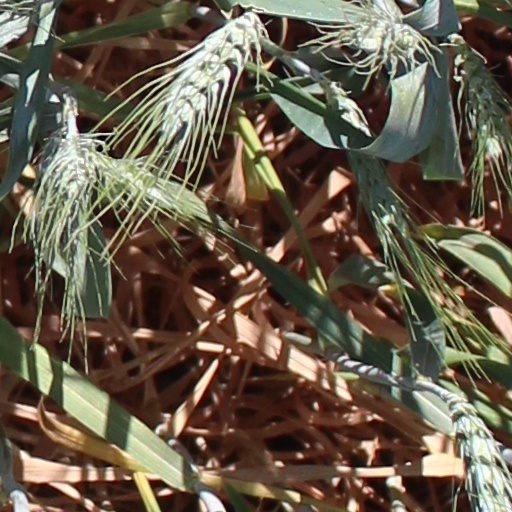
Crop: wheat